Clan Mackinnon

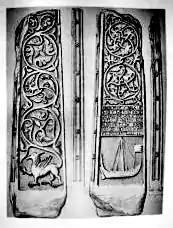
MacKinnon's Cross, Iona

The early clan seems to have had a close connection with the abbacy on the small Inner Hebridean island of Iona. The abbacy of Iona was first founded in 563 by Saint Columba, and many following abbots were selected from his kindred (Cenel Conaill: descendants of Conall Gulban, who was Columba's great-grandfather and the founder of Tír Conaill). Moncreiffe speculated that the MacKinnons were also of this kindred, and noted their coat of arms bore the hand of the saint holding the Cross. Several MacKinnons were Benedictine Abbots of Iona, who were leaders of the Benedictine monastic community on the island of Iona. Finghuine MacFhionghain (fl. 1357–1405), and Eoin MacFhionghain (John MacKinnon, son of Lachlan MacKinnon) (1467–1498) who was the last Benedictine Abbot of Iona. His tomb lies in Iona to this day, along with the shaft of a Celtic cross, known today as 'MacKinnon's Cross', dedicated in 1489 to himself and his father (Lauchlan), which is inscribed: "Hec Fingone: et: eivs: filii: Johannis: X: abbatis de Hy: facta: anno: Domini: måccccålxxxåixå".